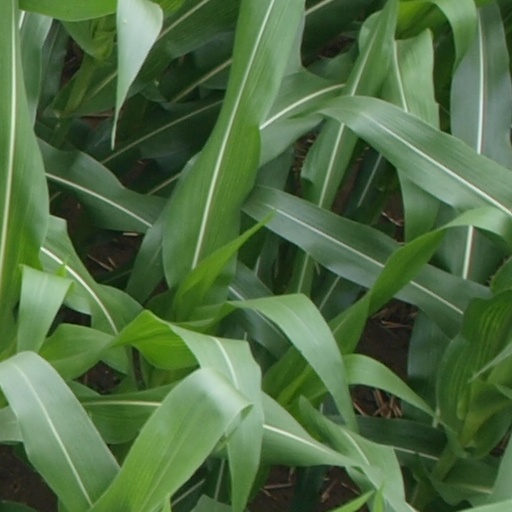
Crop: maize; corn